Chrysler Royal (Australia)

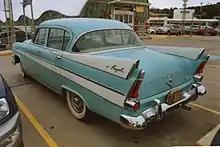
Chrysler AP2 Royal

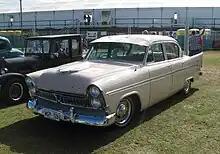
Chrysler AP3 Royal

A revised Royal, the AP2 was introduced in late 1958. This series featured a new grille and unusual rear styling with additional "saddle fins" grafted on to the existing tailfins. The AP2 was available as a Royal four-door sedan, a Plainsman four-door station wagon, and the new Wayfarer two-door coupé utility. The unrelated Dodge Wayfarer lent its name to this version. The Plainsman station wagon was dropped from the range during the AP2 series. The choice of six-cylinder and V8 engines continued, with the V8 identified by a V-shaped emblem in the grille and a small V8 badge on the rear quarter.